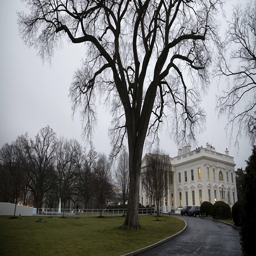
the white house on the morning of the first full day of administration